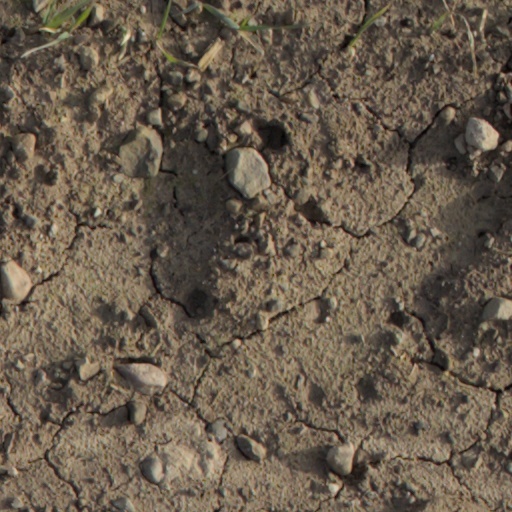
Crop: wheat